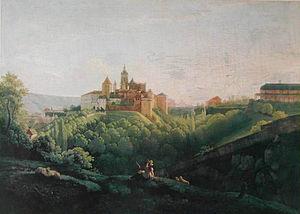
Le château de Prague est le château fort où les rois de Bohême, les empereurs du Saint-Empire romain germanique, les présidents de la République tchécoslovaque, puis de la Tchéquie, siègent ou ont siégé. Les joyaux de la couronne de Bohême y sont conservés. Le Livre Guinness des records l'a classé comme étant le plus grand château ancien du monde ; il a en effet une emprise au sol de 570 mètres de long sur 130 de large.